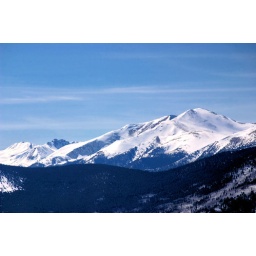
taken from squaw pass road in clear creek county, colorado.